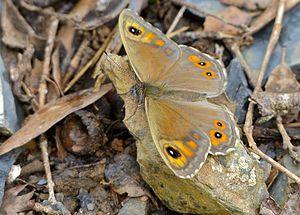
Le Némusien, ou Ariane, est une espèce de lépidoptères appartenant à la famille des Nymphalidae, à la sous-famille des Satyrinae et au genre Lasiommata.